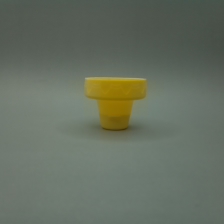
Color: yellow/gold
Cap type: flip-top cap